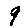
Label: 9